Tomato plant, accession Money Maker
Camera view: tilt-top (135 deg); turntable rotation: 210 degrees
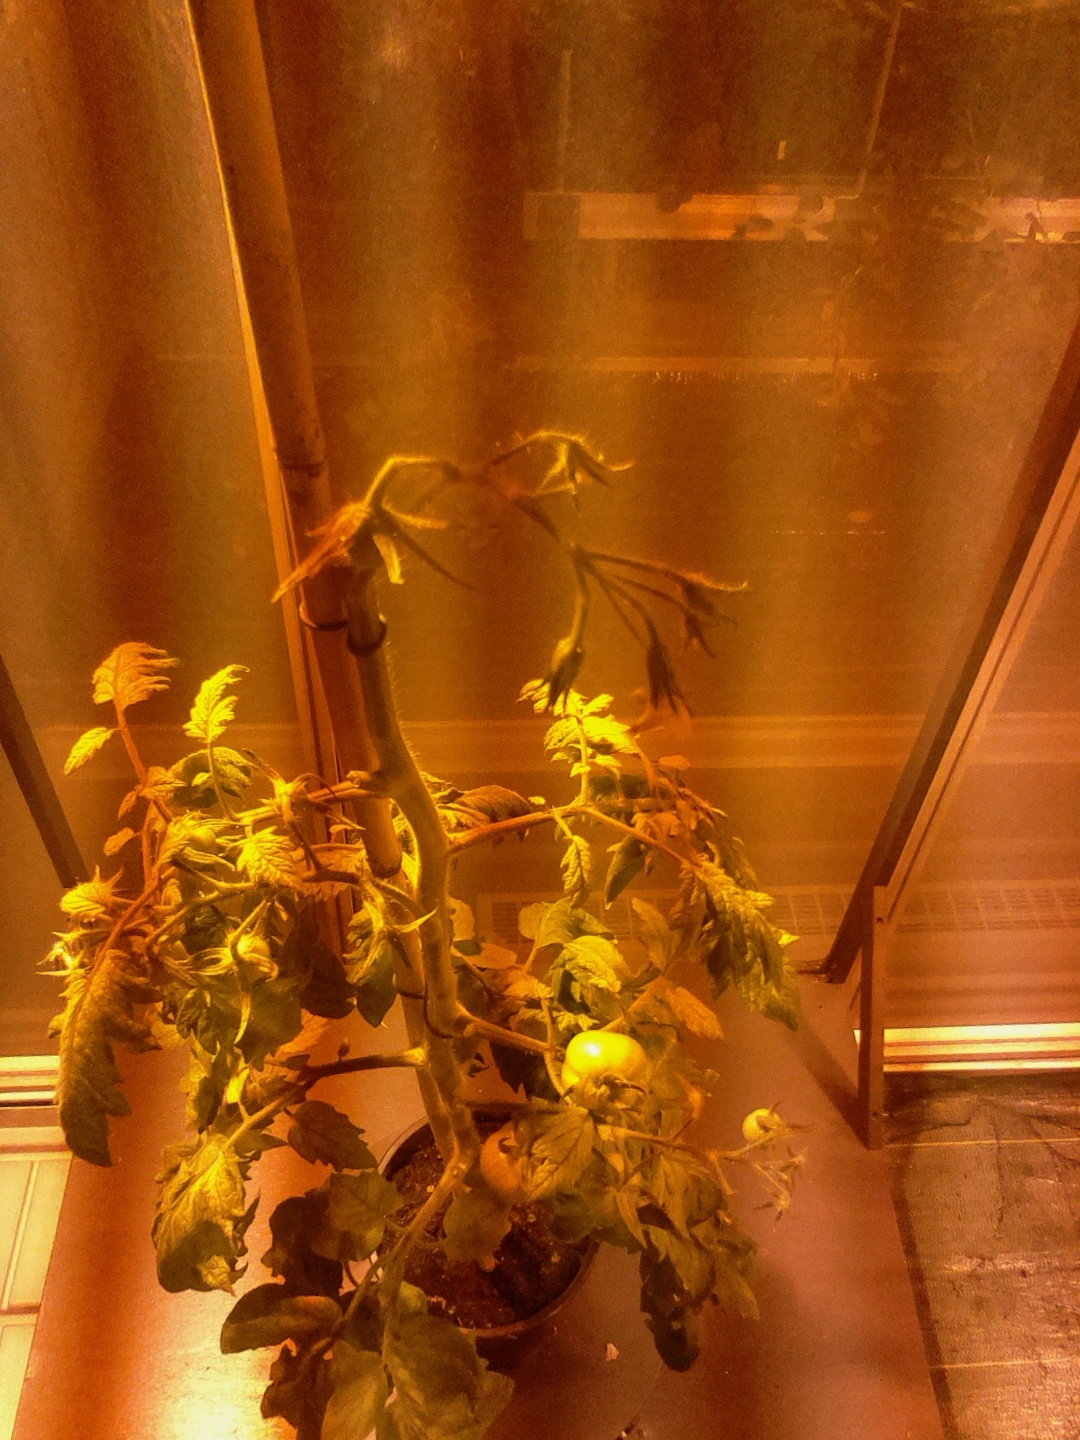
BBCH growth stage 75: 50%-60% of final fruit size